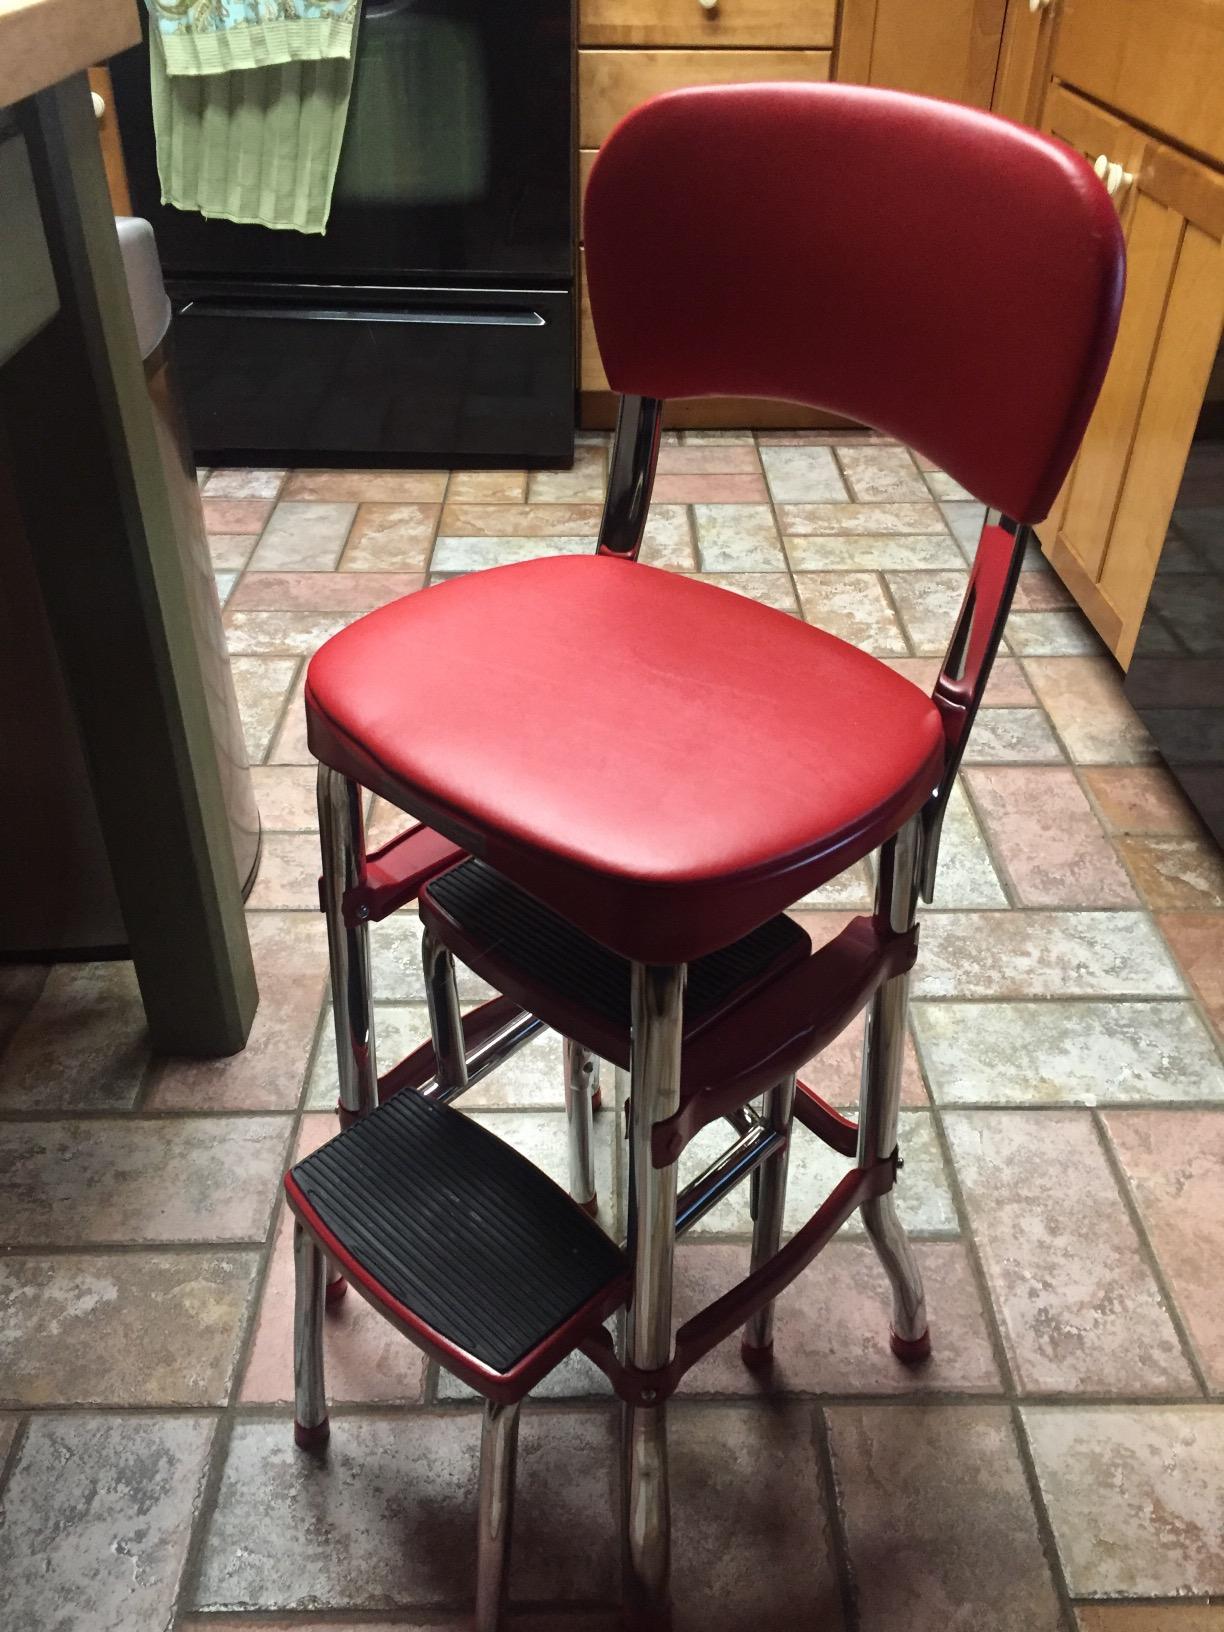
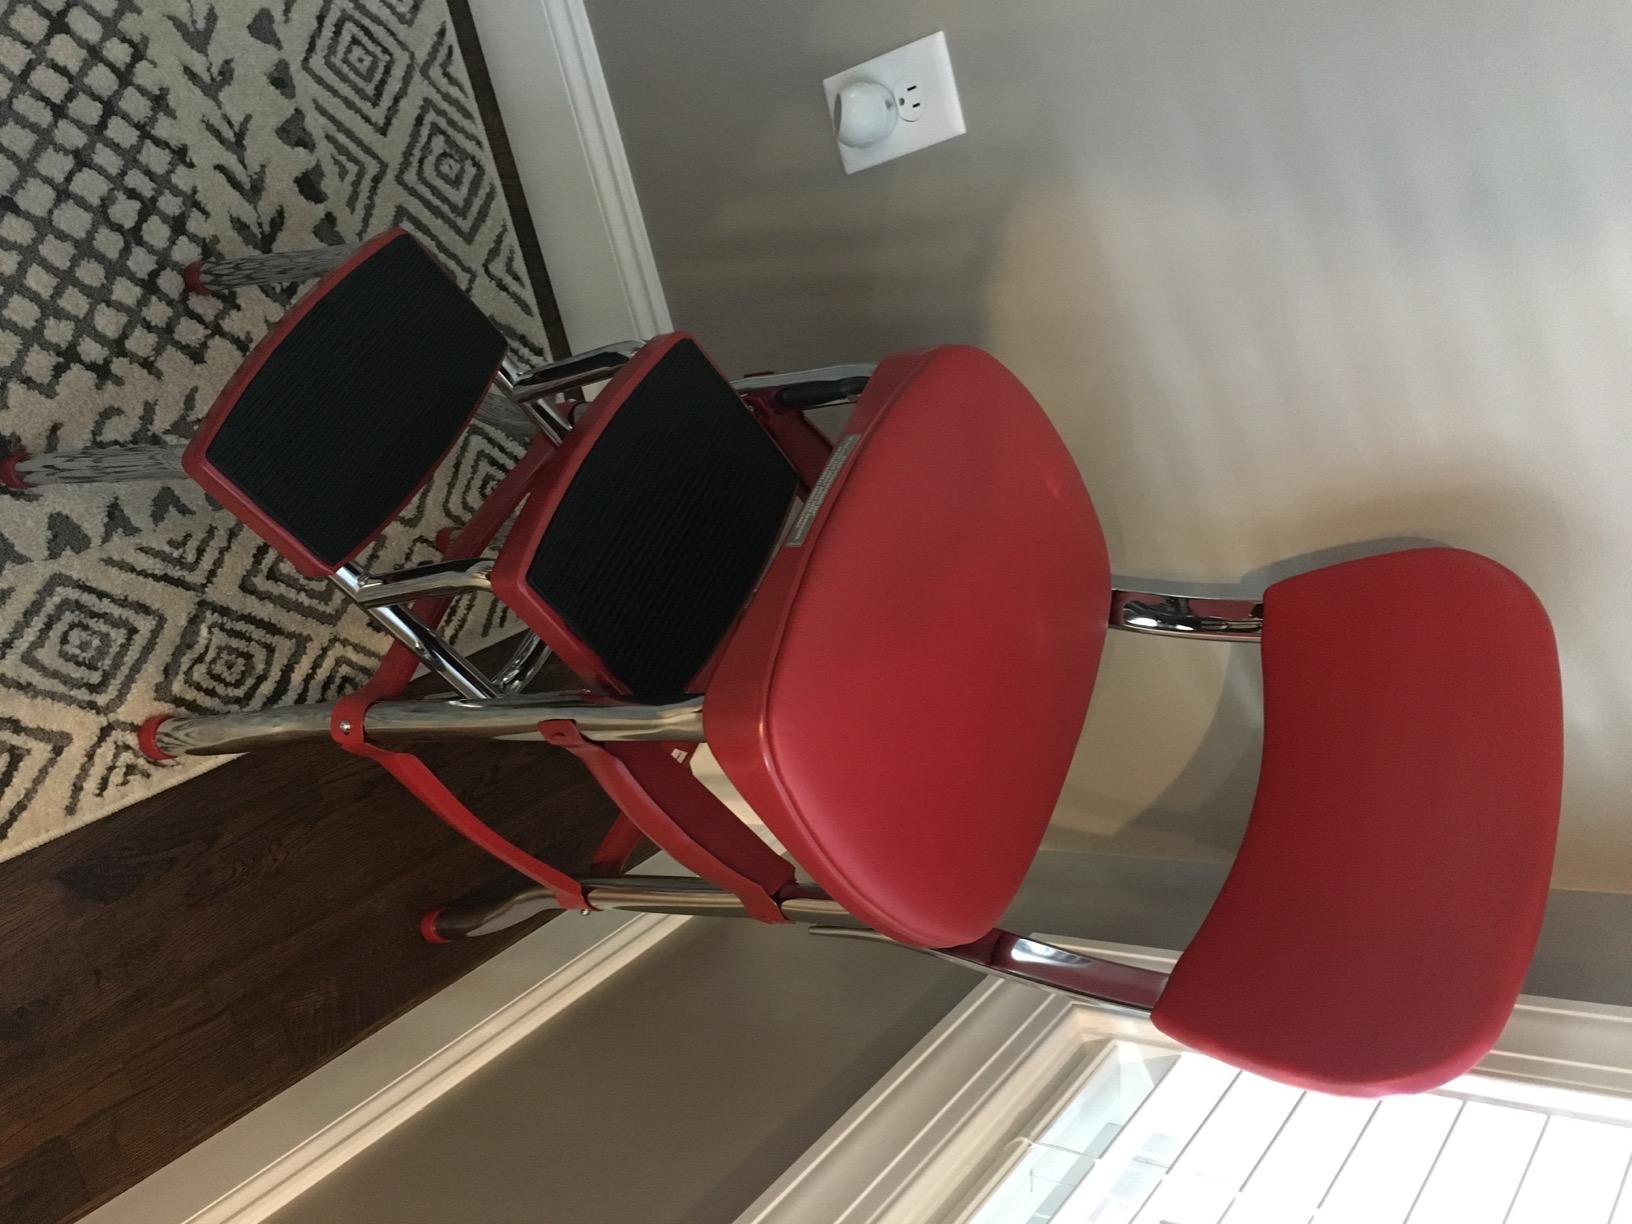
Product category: items_chair
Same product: yes